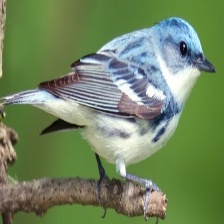
Species: CERULEAN WARBLER
Scientific name: SETOPHAGA CERULEA